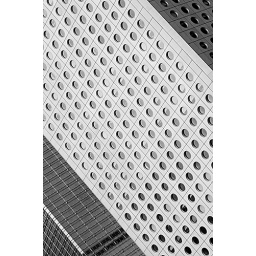
hong kong in black and white